Sadolin Sports Hall

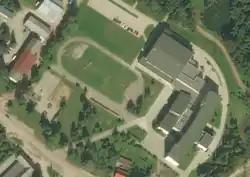

The Sadolin Sports Hall is a multi-purpose indoor arena complex in Rapla. It was opened in 2010 and is the current home arena of the Estonian Basketball League team Rapla KK.